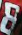
Number: 8